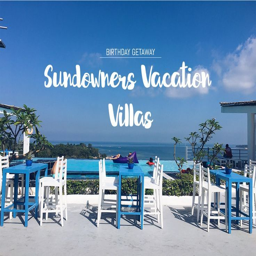
what would be the best gift to receive ? this !